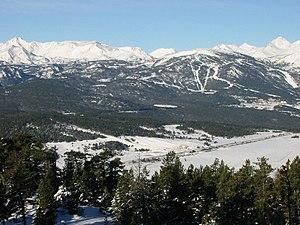
Station de ski de la Quillane vue du polygone de tir, avec au fond les Angles, le Carlit à gauche et le pic Péric à droite, La Llagonne, Pyrénées-Orientales, France